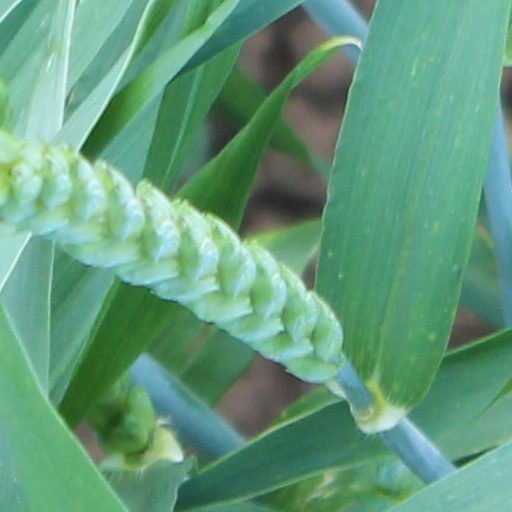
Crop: wheat